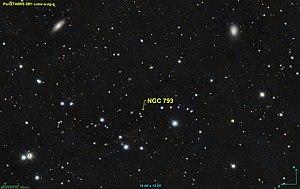
Image créée à l'aide du logiciel Aladin Sky Atlas du Centre de Données astronomiques de Strasbourg et des données publiques en format FIT de Pan-STARRS ([https://panstarrs.stsci.edu/ Panoramic Survey Telescope And Rapid Response System).
NGC 793 est une paire d'étoiles située dans la constellation du Triangle.